Rotunda at Balmoral Beach, Sydney

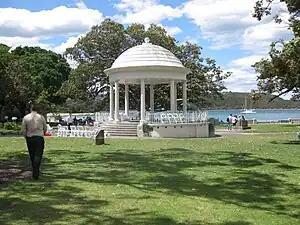
Balmoral Beach Rotunda

The Rotunda is located in Balmoral Beach Reserve at Balmoral Beach, Sydney. It was built in 1930 as part of the beach improvement program undertaken by Mosman Council. Overlooking the bay and close to Rocky Point Island, it is set in a very picturesque area. After its completion it was a very popular venue for brass band concerts for many years throughout the 1930s and 1940s. Today it is used for festivals, events and weddings and is an important historical landmark in Balmoral.